The Inner Light (song)

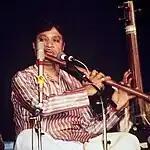
Hariprasad Chaurasia, shown playing the North Indian bamboo flute, known as the bansuri

Having used London-based Indian musicians from the Asian Music Circle on "Love You To" and "Within You Without You", Harrison recorded "The Inner Light" in India with some of the country's foremost contemporary classical players. In early January 1968, he travelled to His Master's Voice in Bombay to record part of the score for "Wonderwall", much of which would appear on his debut solo album, "Wonderwall Music". The day after completing the soundtrack recordings, on 13 January, Harrison taped additional pieces for possible later use, one of which was the instrumental track for "The Inner Light". Five takes of the song were recorded on a two-track recorder.